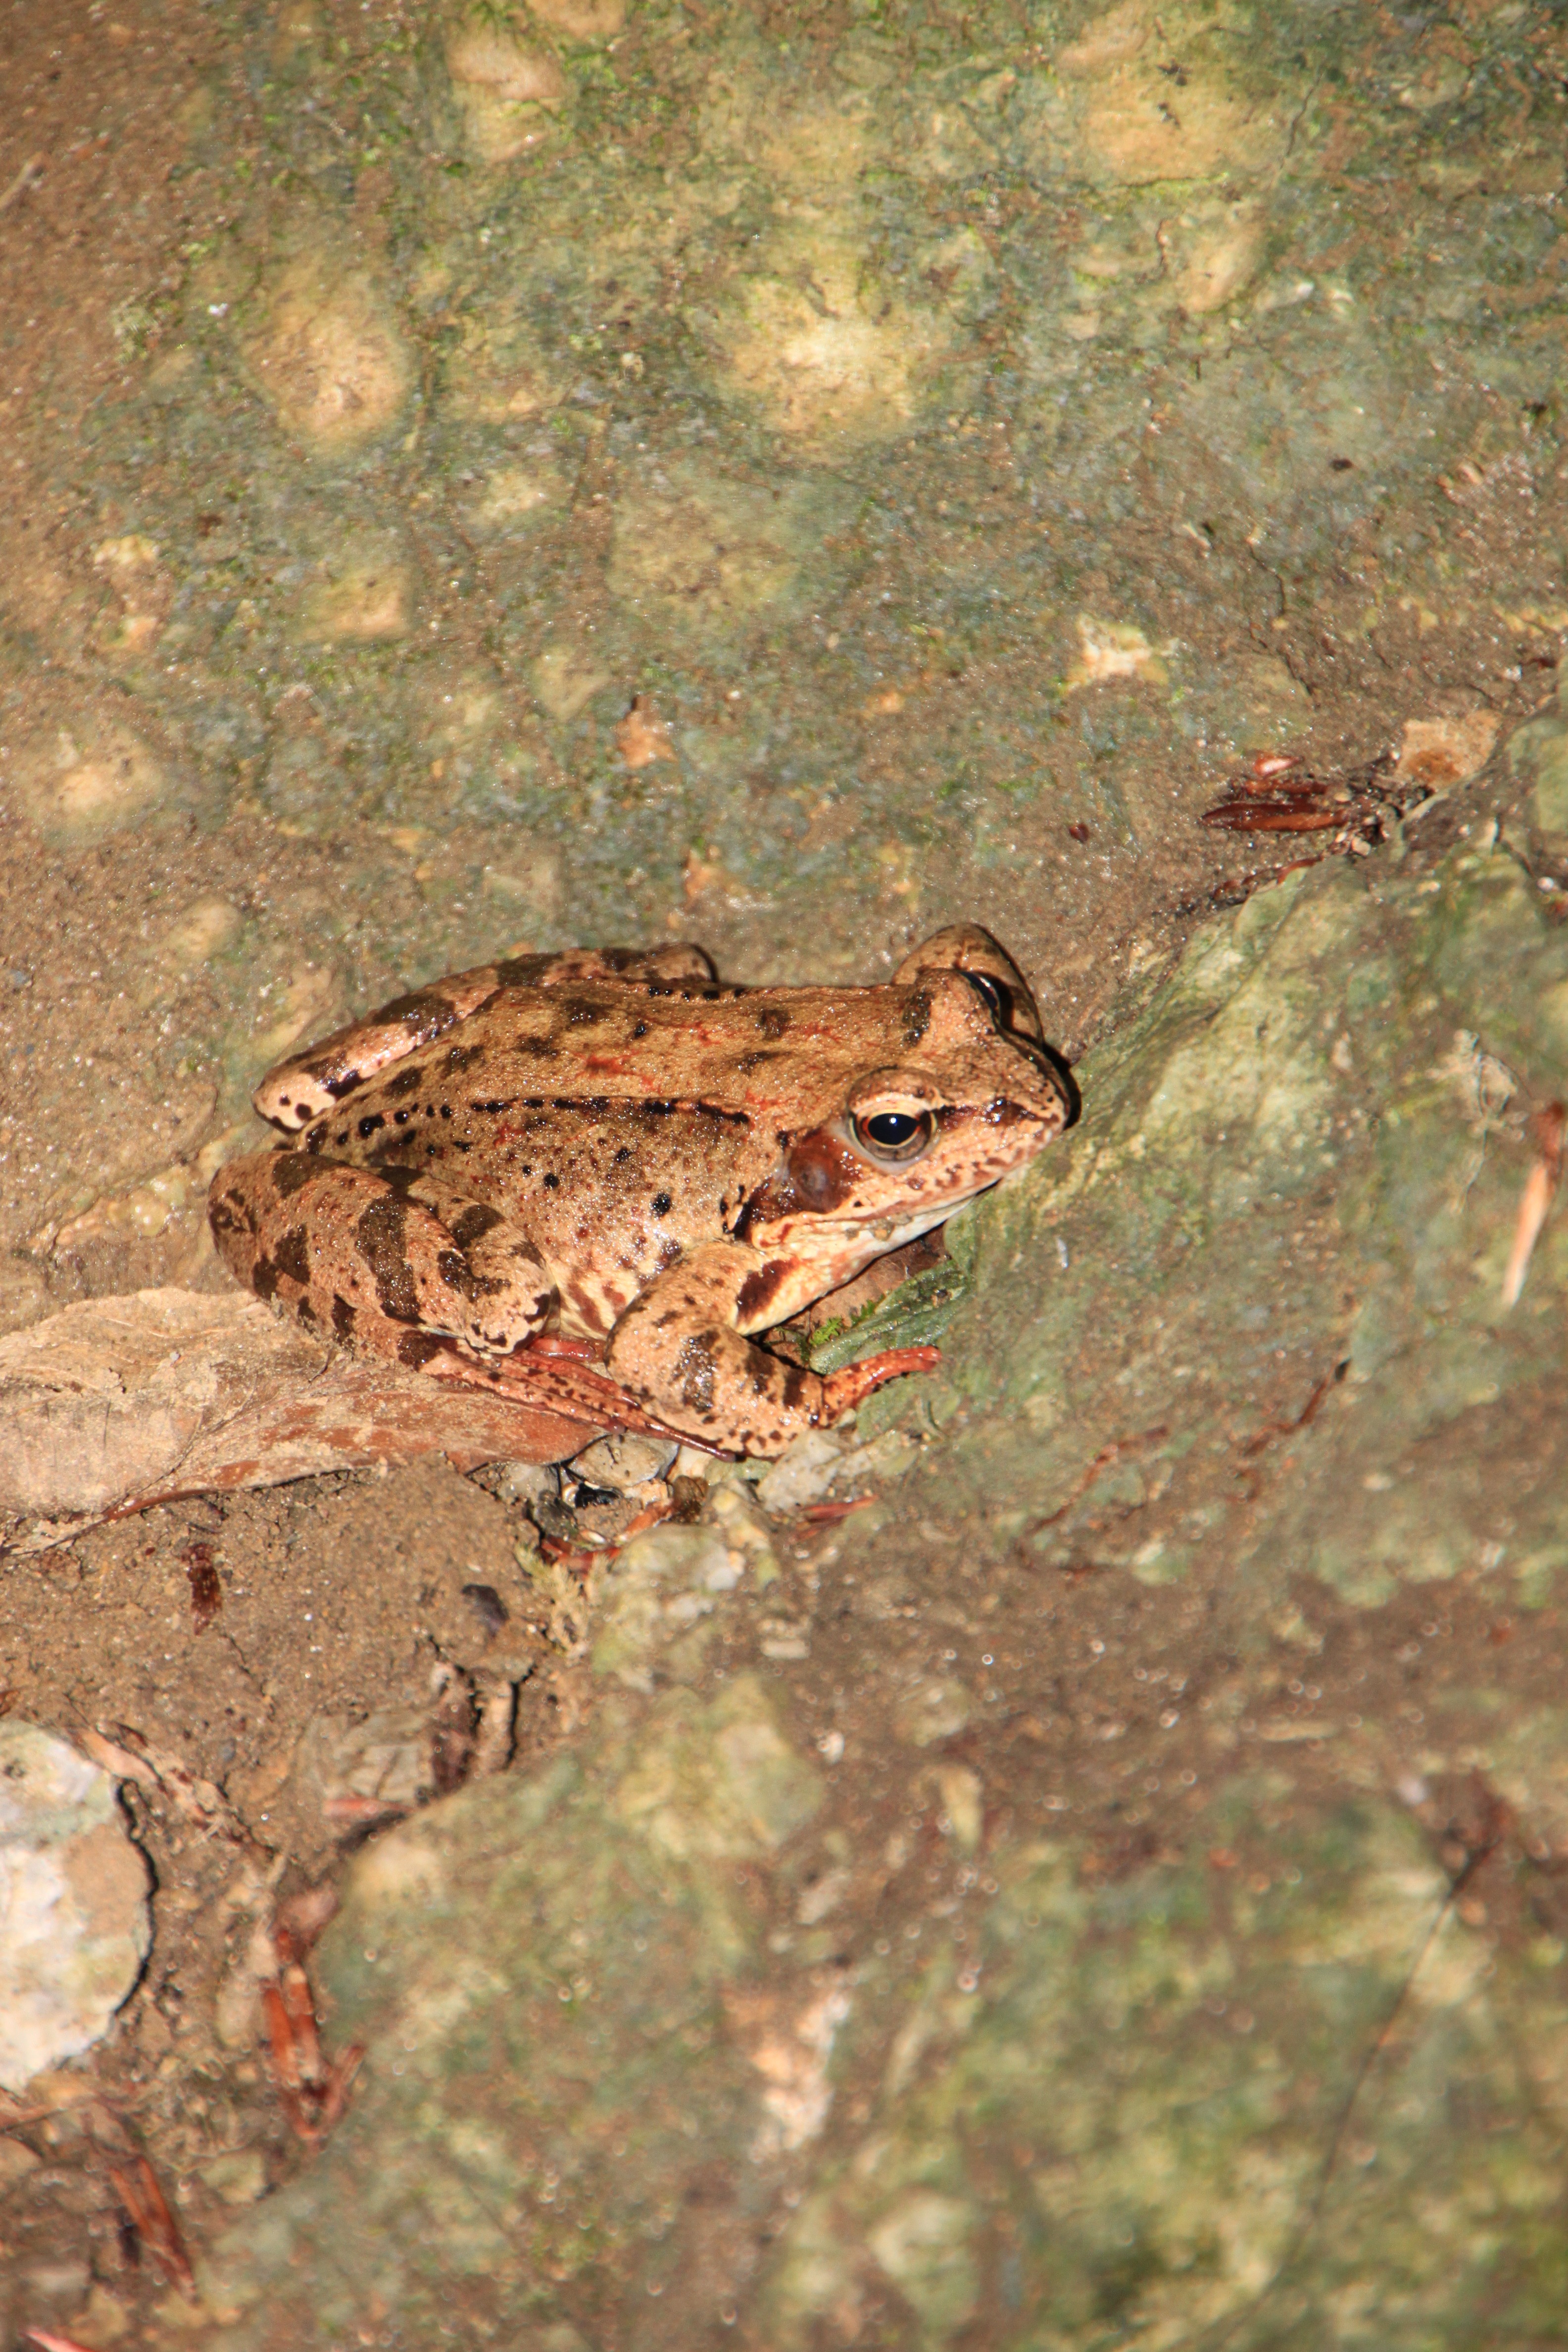
nature, mountain, leaf, wildlife, frog, toad, amphibian, fauna, animals, common, european, amphibians, macro photography